Bill Cosby

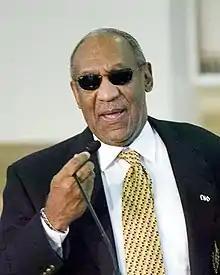

Cosby has repeatedly denied the allegations and maintained his innocence. In November 2014, he responded to a question about the allegations and said: "I don't talk about it." In past interviews that were made public, Cosby declined to discuss the accusations. However, he told "Florida Today": "People shouldn't have to go through that and shouldn't answer to innuendos." In May 2015, he said: "I have been in this business 52 years and I've never seen anything like this. Reality is a situation and I can't speak."